Mayor of Podgorica

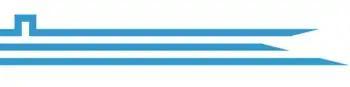
Flag of the mayor of Podgorica

Mayor of Podgorica is the head of the City of Podgorica (capital of Montenegro). He acts on behalf of the City, and performs an executive function in the Podgorica Capital City. The current mayor since 29 December 2024 is Saša Mujović, member of the centrist Europe Now! movement, elected in the 2024 City Assembly election aftermath.